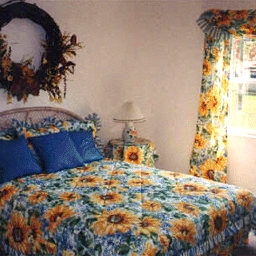
Room type: bedroom